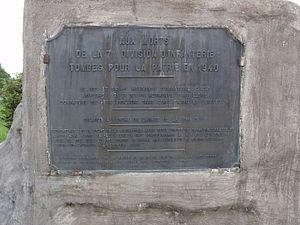
'Aux Morts de la 7ème Division d'Infanterie tombés pour la Patrie en 1940 ""Combattant sur un front de 20 km, avait reçu l'ordre de défendre l'Ailette et l'Aisne sans esprit de recul. Elle l'a fait généreusement, les 5, 6 et 7 juin 1940 au cours de très durs combats, contre un ennemi très supérieur en nombre, poussant l'esprit de sacrifice à sa dernière limite"". Ce monument a été érigé par les anciens de la D.I. et avec la généreuse participation des habitants des Communes de l'Aisne dans cette zone de combats."
Leuilly-sous-Coucy est une commune française située dans le département de l'Aisne, en région Hauts-de-France.